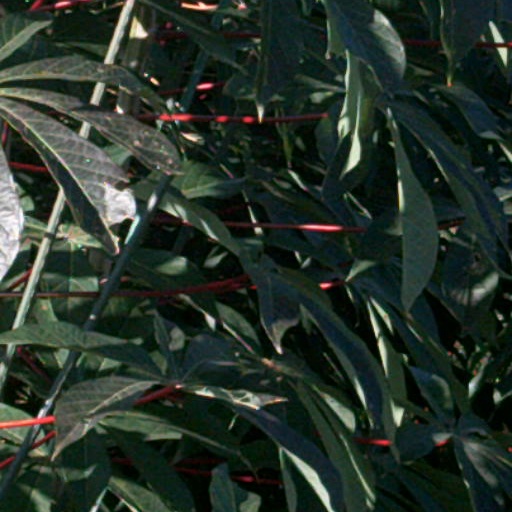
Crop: cassava